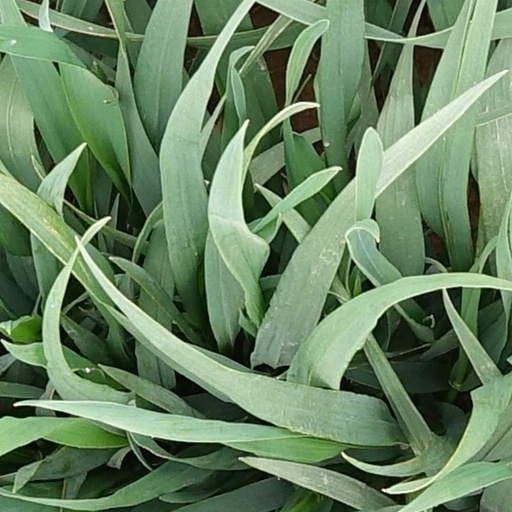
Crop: wheat